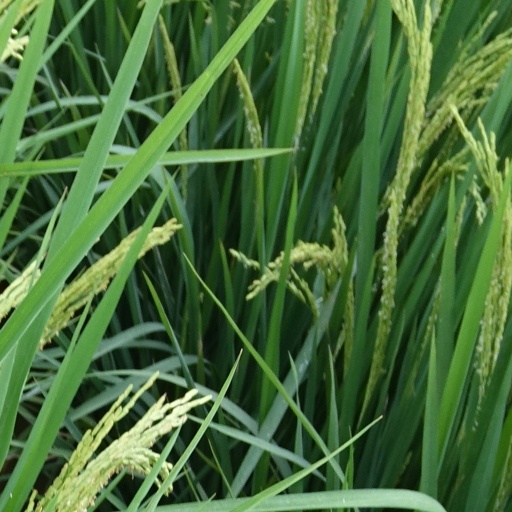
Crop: rice